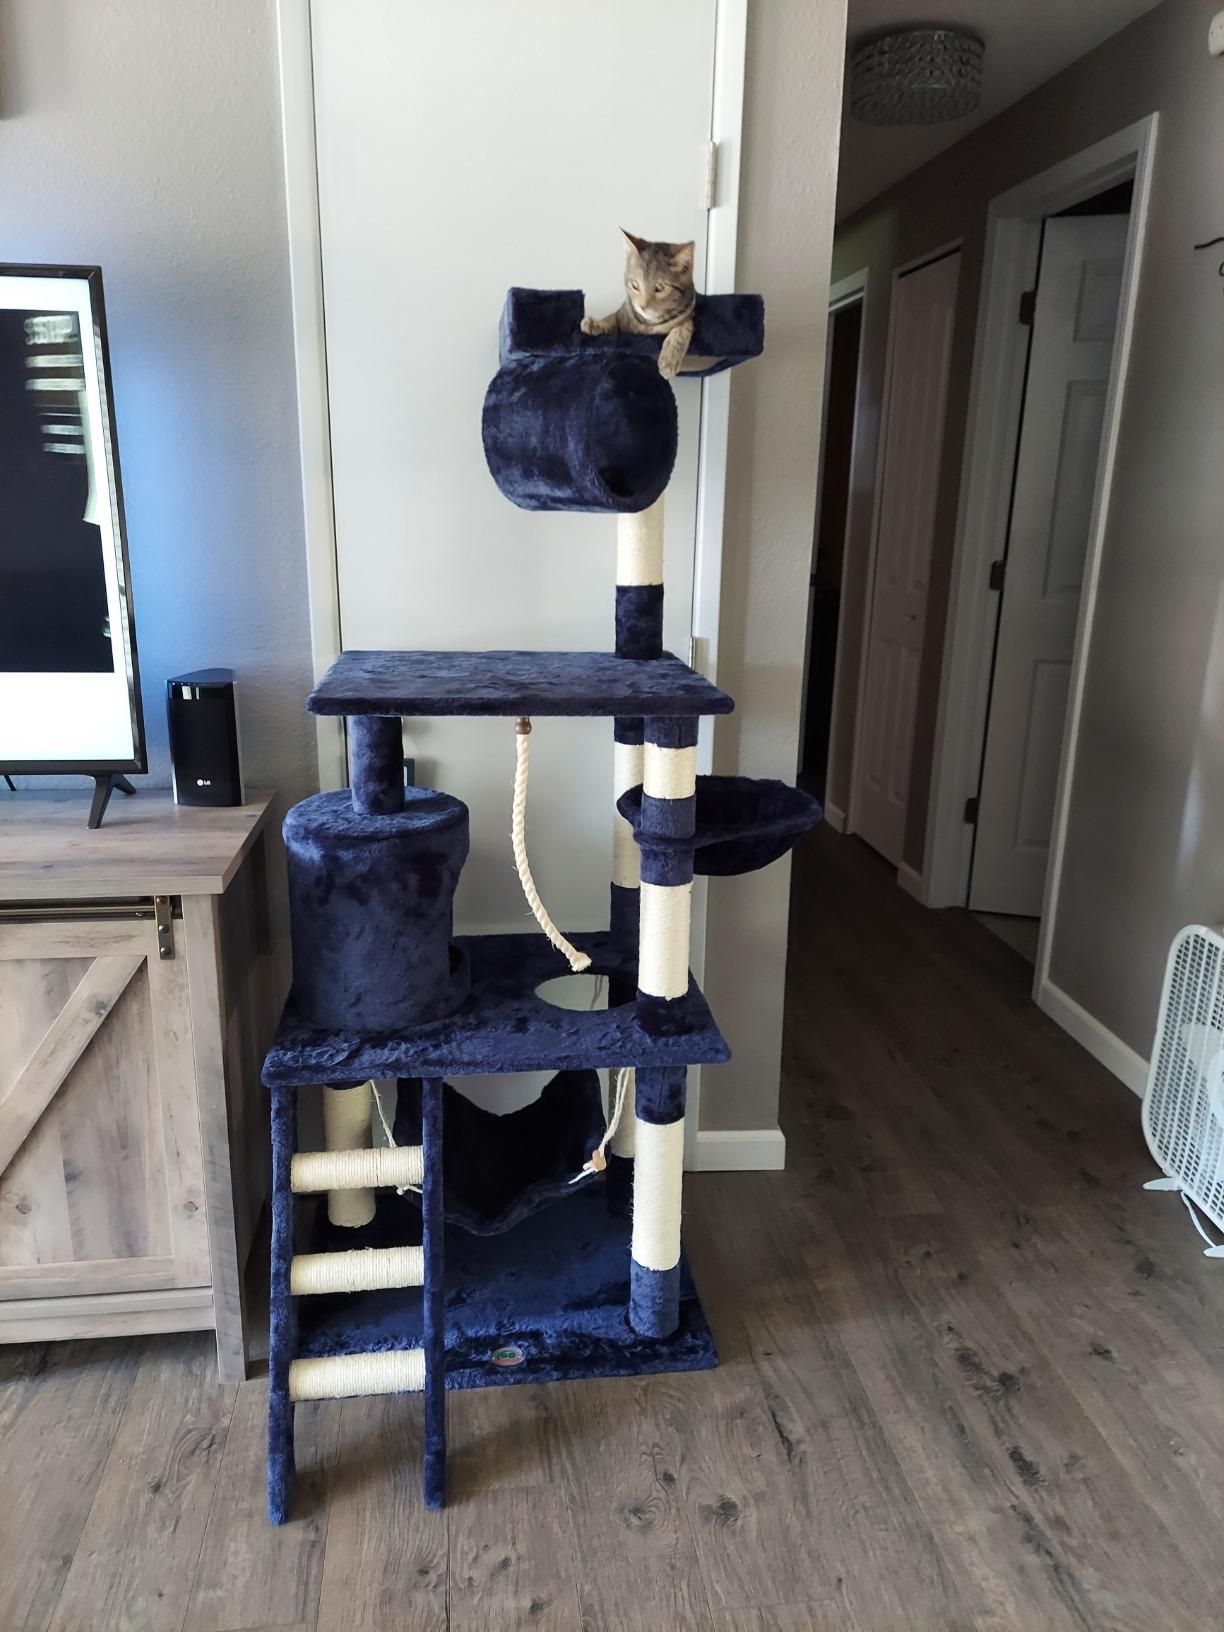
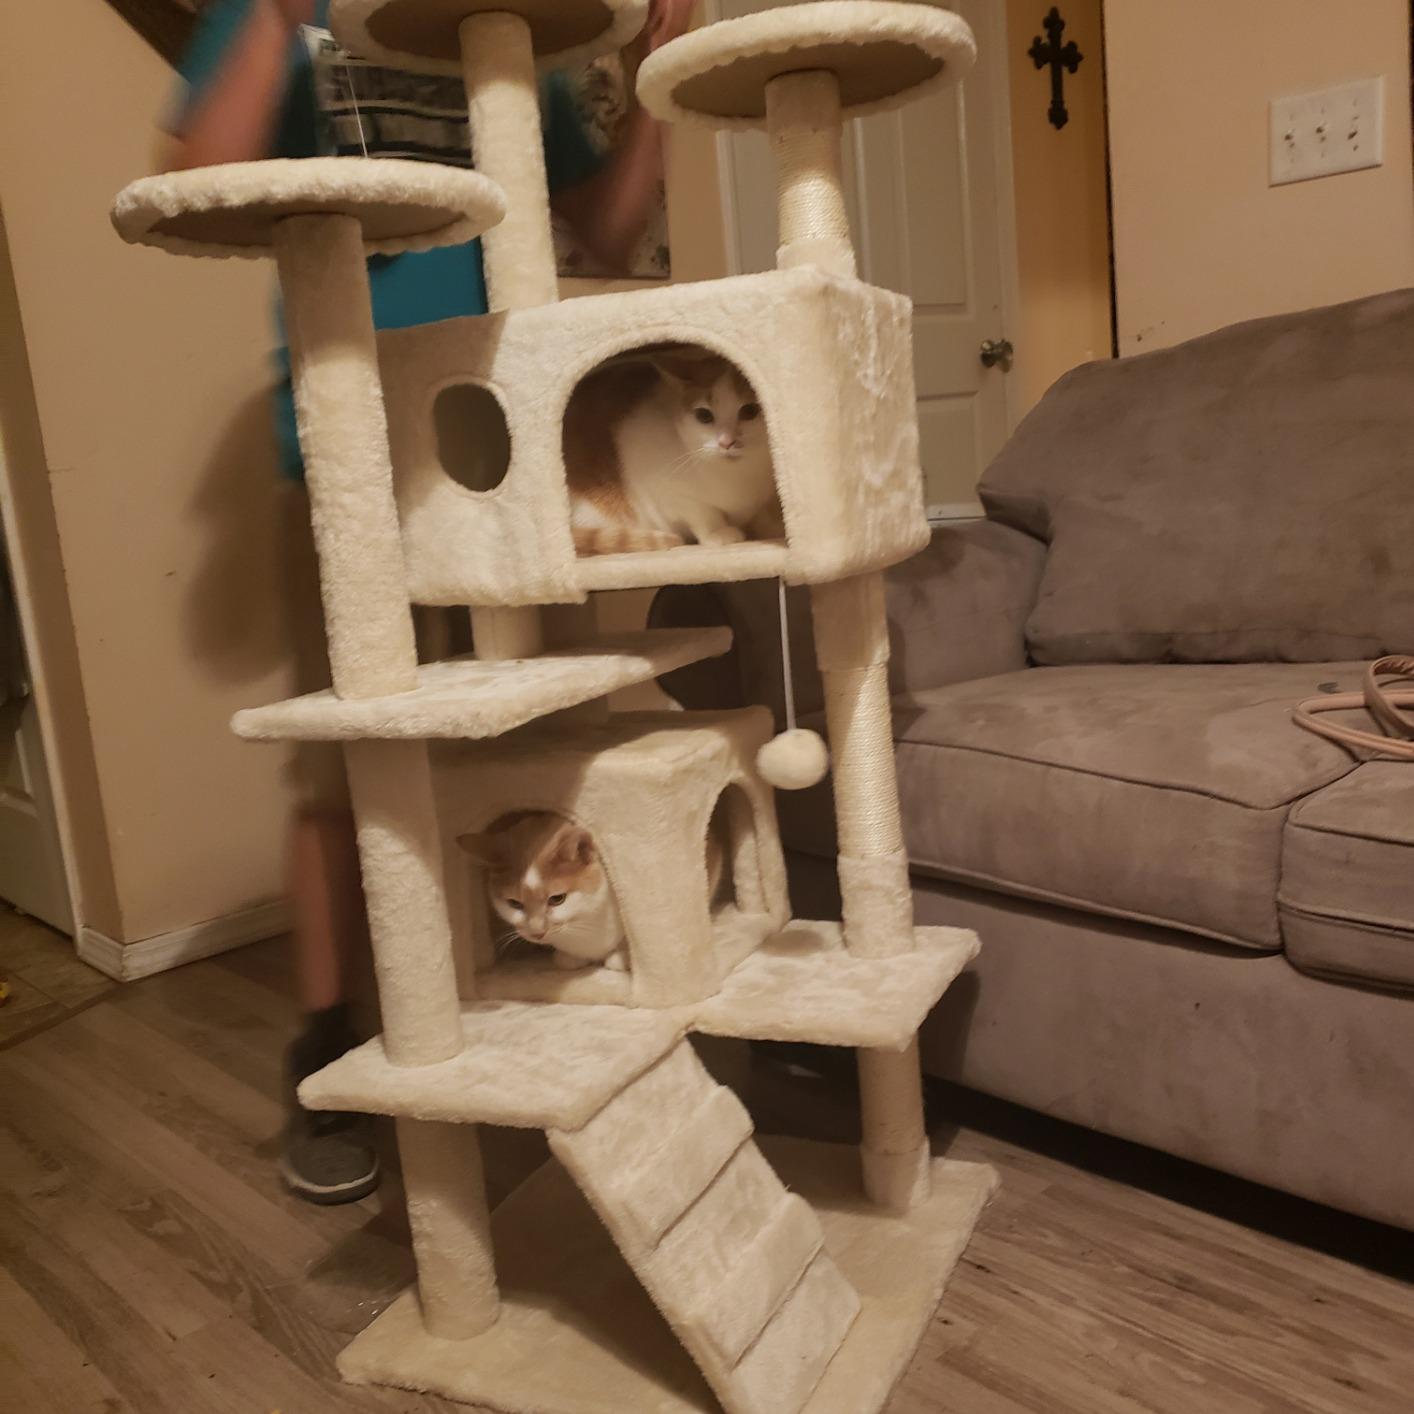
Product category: items_cat tree
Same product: no